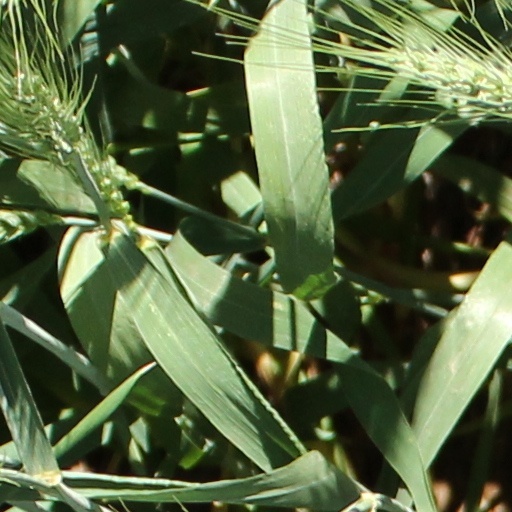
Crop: wheat